Imants Sudmalis

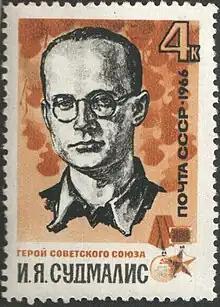
Imants Sudmalis depicted on 1966 Soviet postage stamp

Imants Sudmalis (18 March 1916 OS, Cēsis, Governorate of Livonia, Russian Empire – 25 May 1944 NS, Riga, Latvia) was a Latvian editor and Soviet communist and partisan, the Hero of the Soviet Union (awarded posthumously on October 23, 1957).